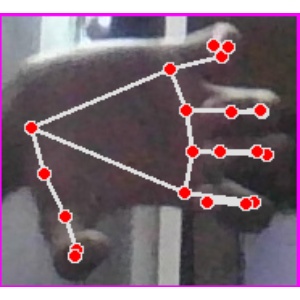
अक्षर: त